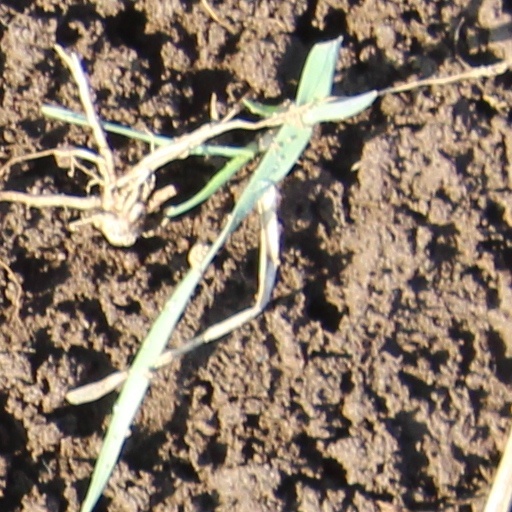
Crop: wheat